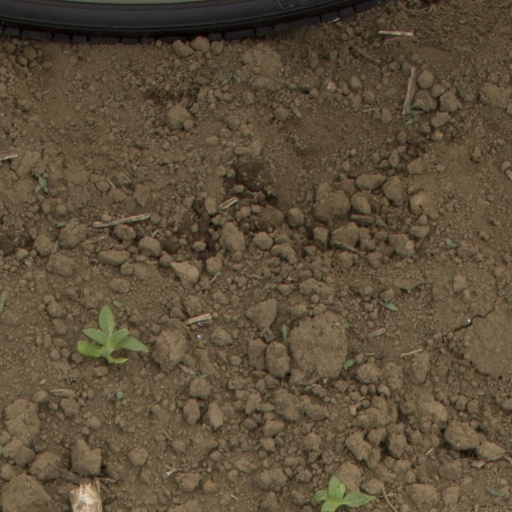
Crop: Jerusalem artichoke